Buddhist temples in Japan

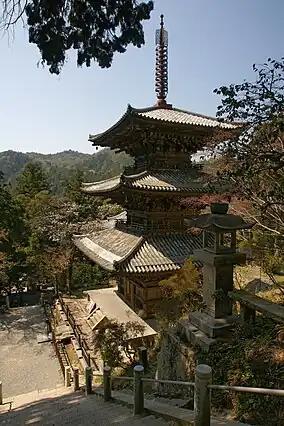
Ichijō-ji's pagoda, an example of the "wayō" style

The architecture of Buddhist temples, as that of any structure, has changed and developed over the centuries. However, while the particular details may vary, the general themes and styles have strong similarities and common origins.